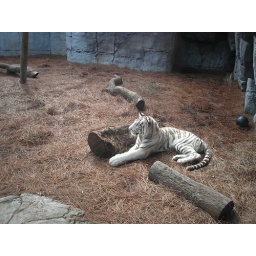
white tiger in Lowry Park Zoo, Tampa, Forida